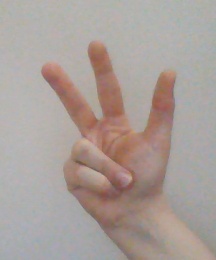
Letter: al